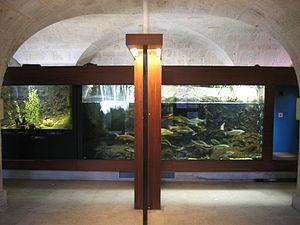
La Citadelle de Besançon est une place forte surplombant la ville de Besançon, en Bourgogne-Franche-Comté. Elle constitue un des chefs-d'œuvre de Sébastien Le Prestre de Vauban, ingénieur militaire du roi Louis XIV. Son site est classé en 1924, puis l'édifice est classé au titre des monuments historiques par trois arrêtés de 1942 et 1944, et inscrit depuis le 7 juillet 2008 sur la liste du patrimoine mondial de l'UNESCO au sein des Fortifications de Vauban regroupant douze sites représentatifs du génie architectural de Vauban.